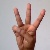
The image shows a hand gesture representing the letter 'W' in Indian Sign Language.